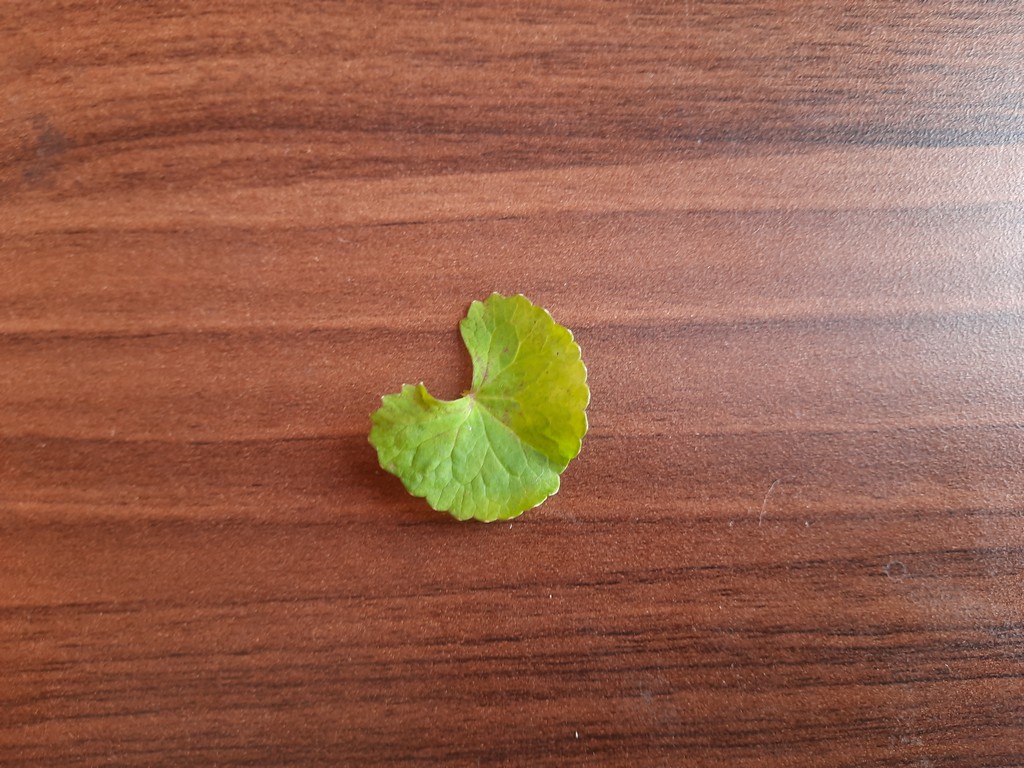
Label: Unhealthy